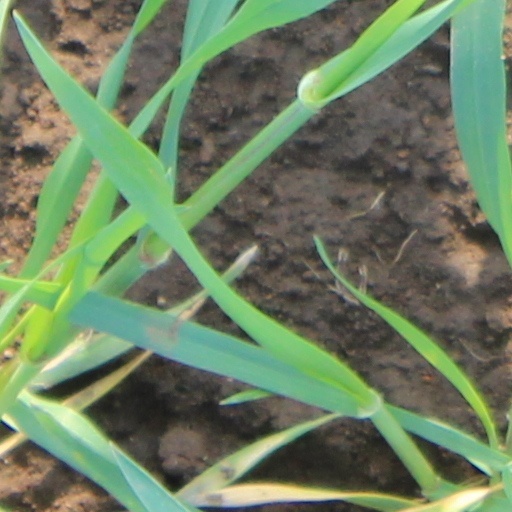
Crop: wheat